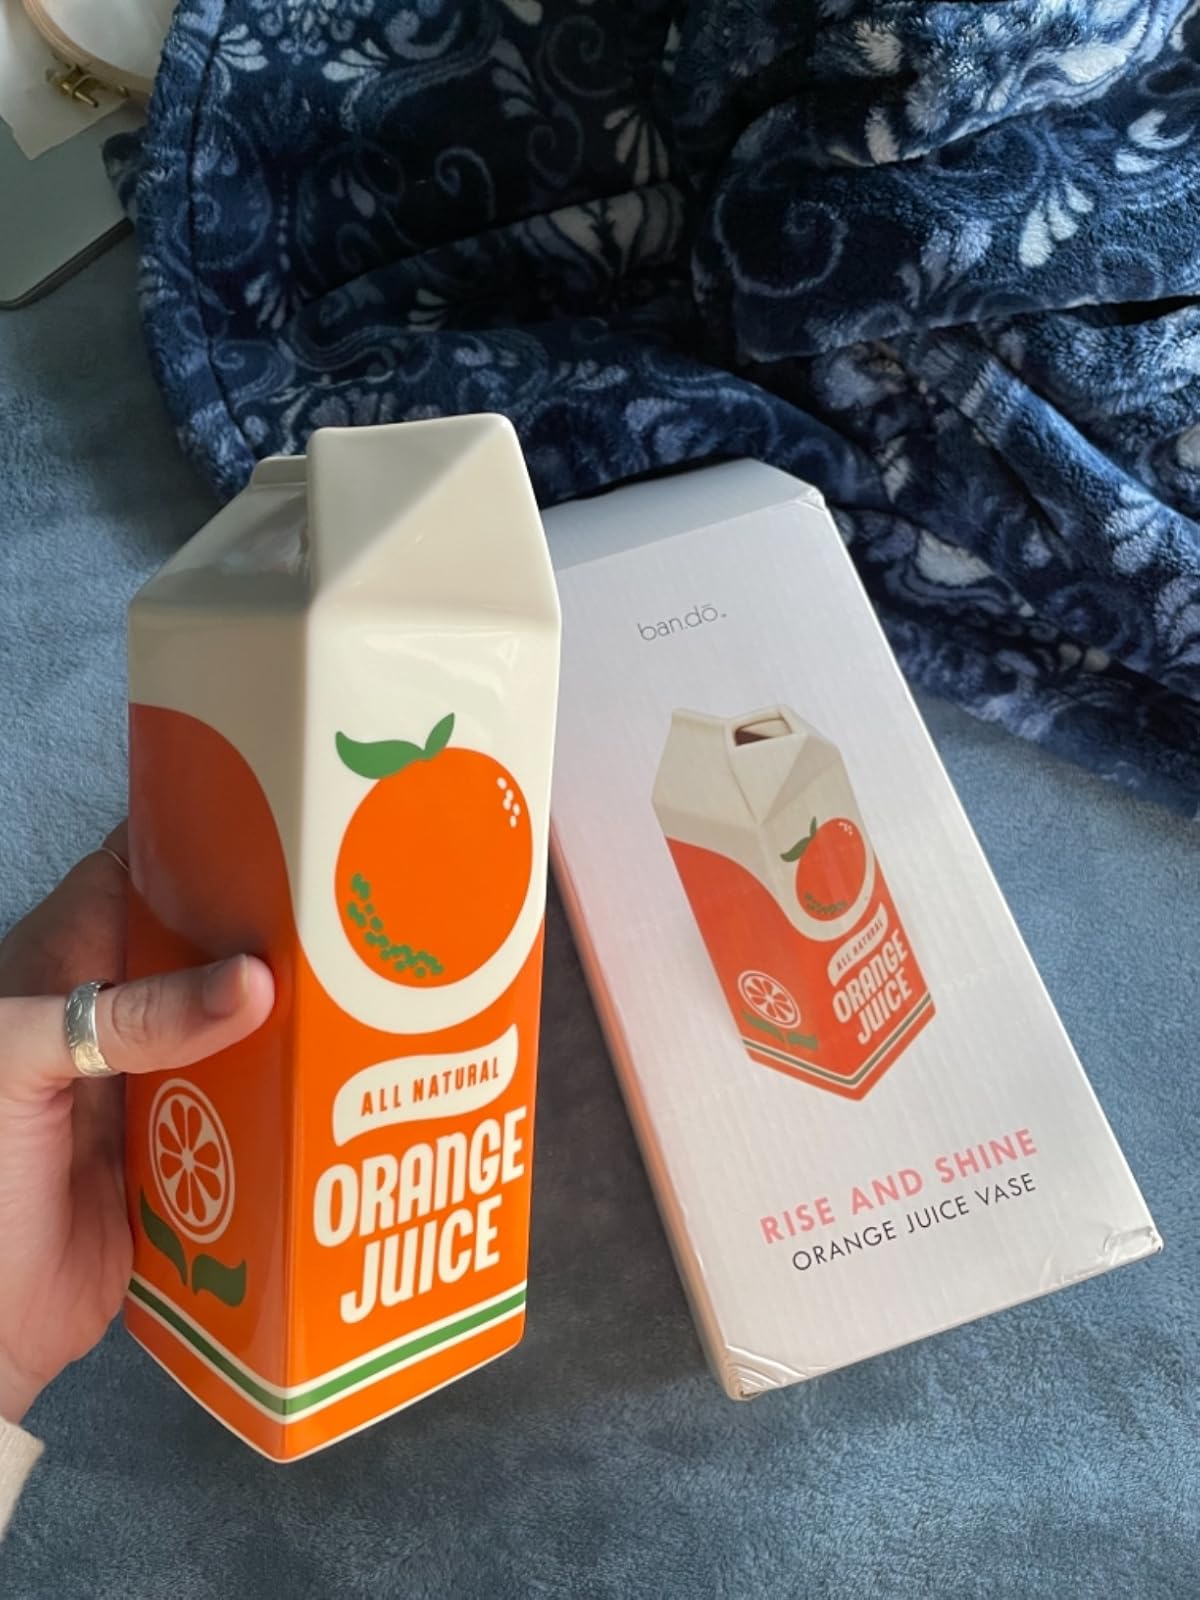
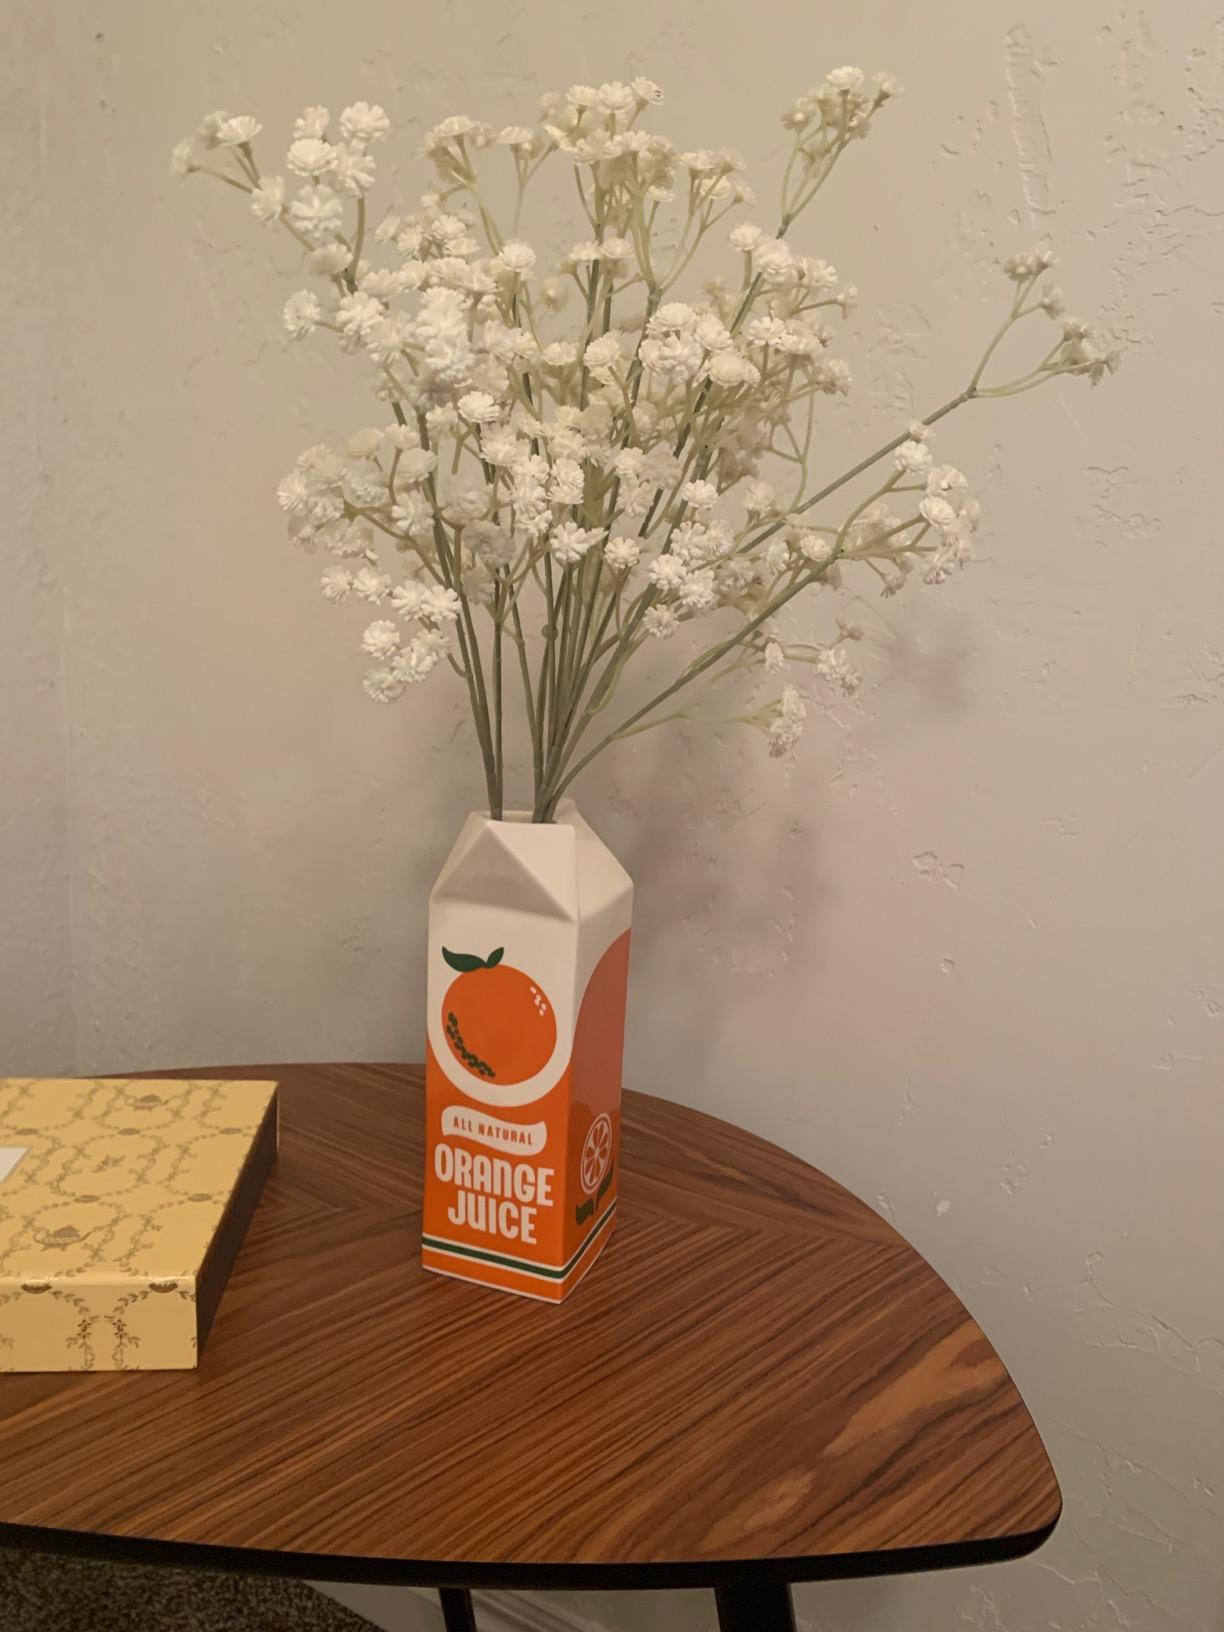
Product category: vase
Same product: yes